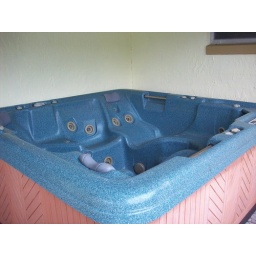
This is a 6 person hot tub located in the rear of the house.